Samuel Reeves Keesler

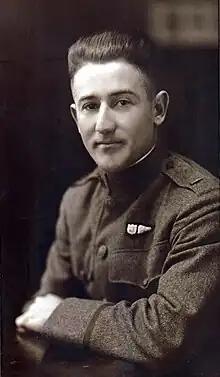

Samuel Reeves Keesler, Jr. (April 11, 1896 – October 9, 1918) was a member of the United States Army Air Service in World War I posthumously awarded the Citation Star for gallantry.